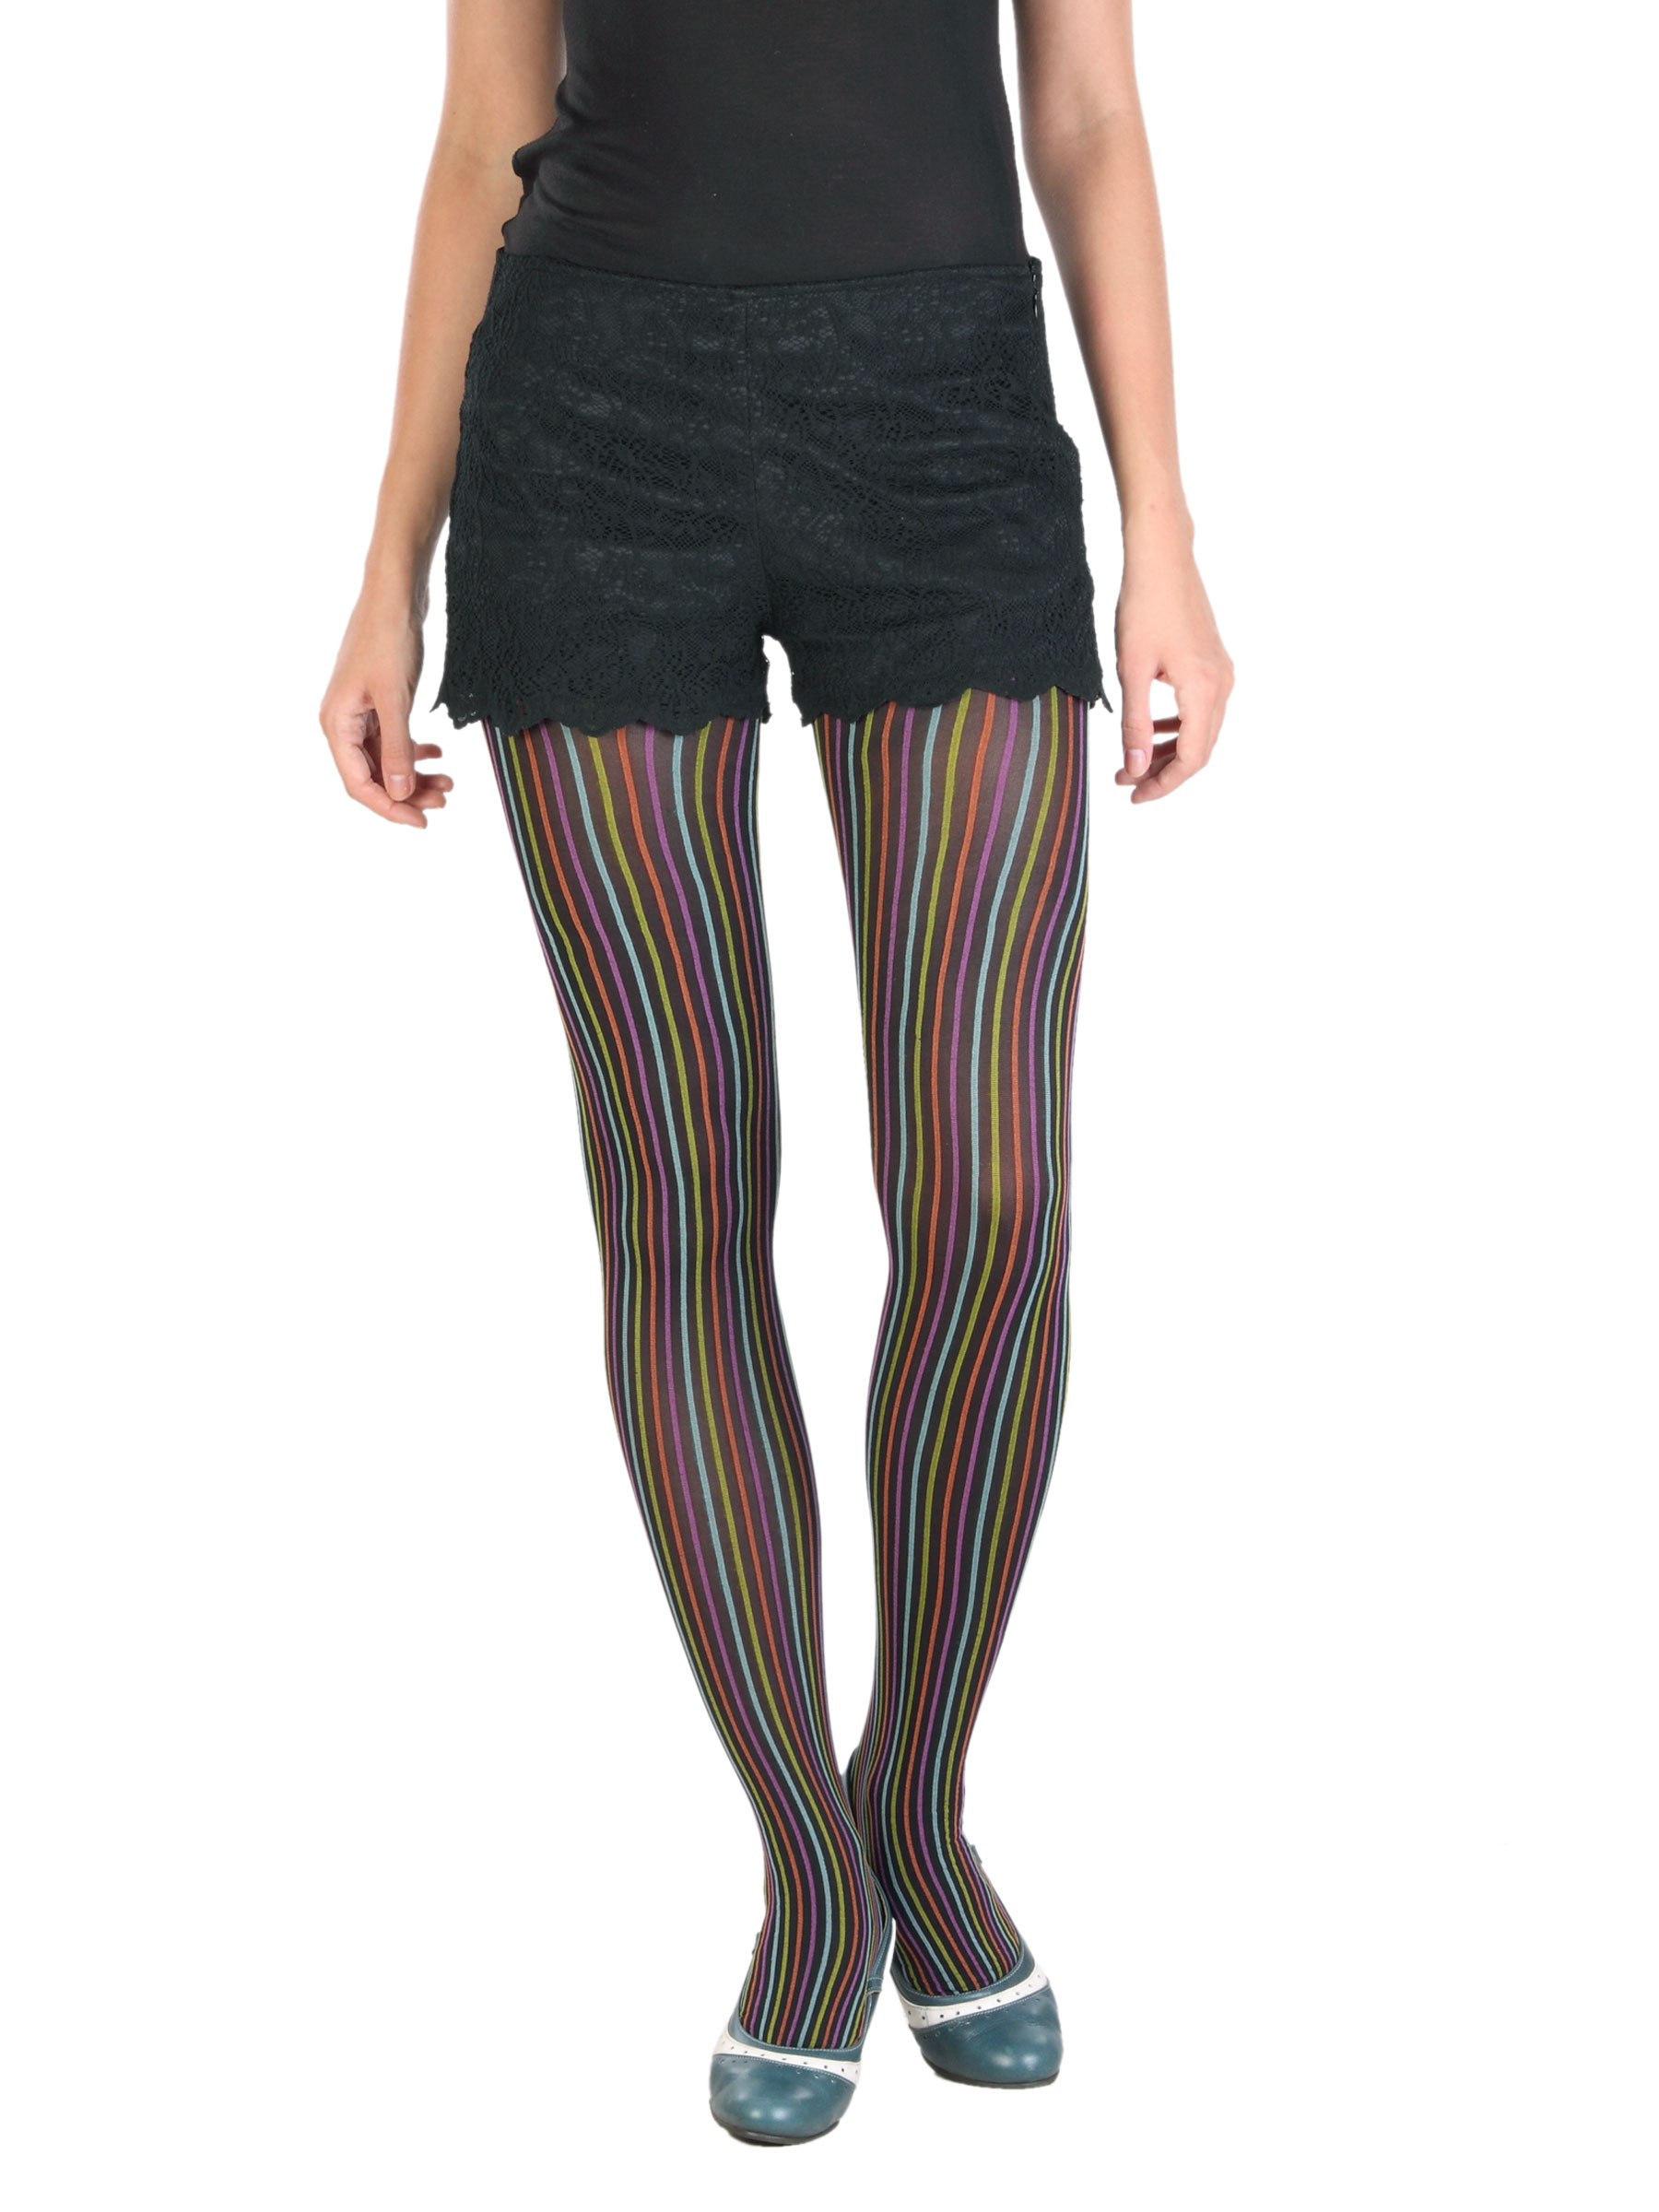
Happy Socks Women Striped Tights
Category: Apparel / Bottomwear / Tights
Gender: Women
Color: Multi
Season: Summer 2012
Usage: Casual